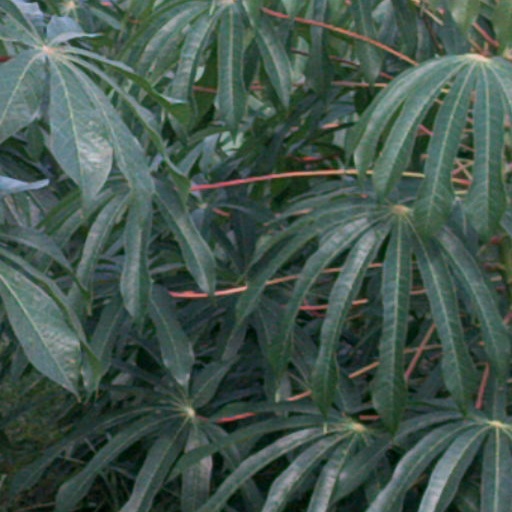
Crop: cassava